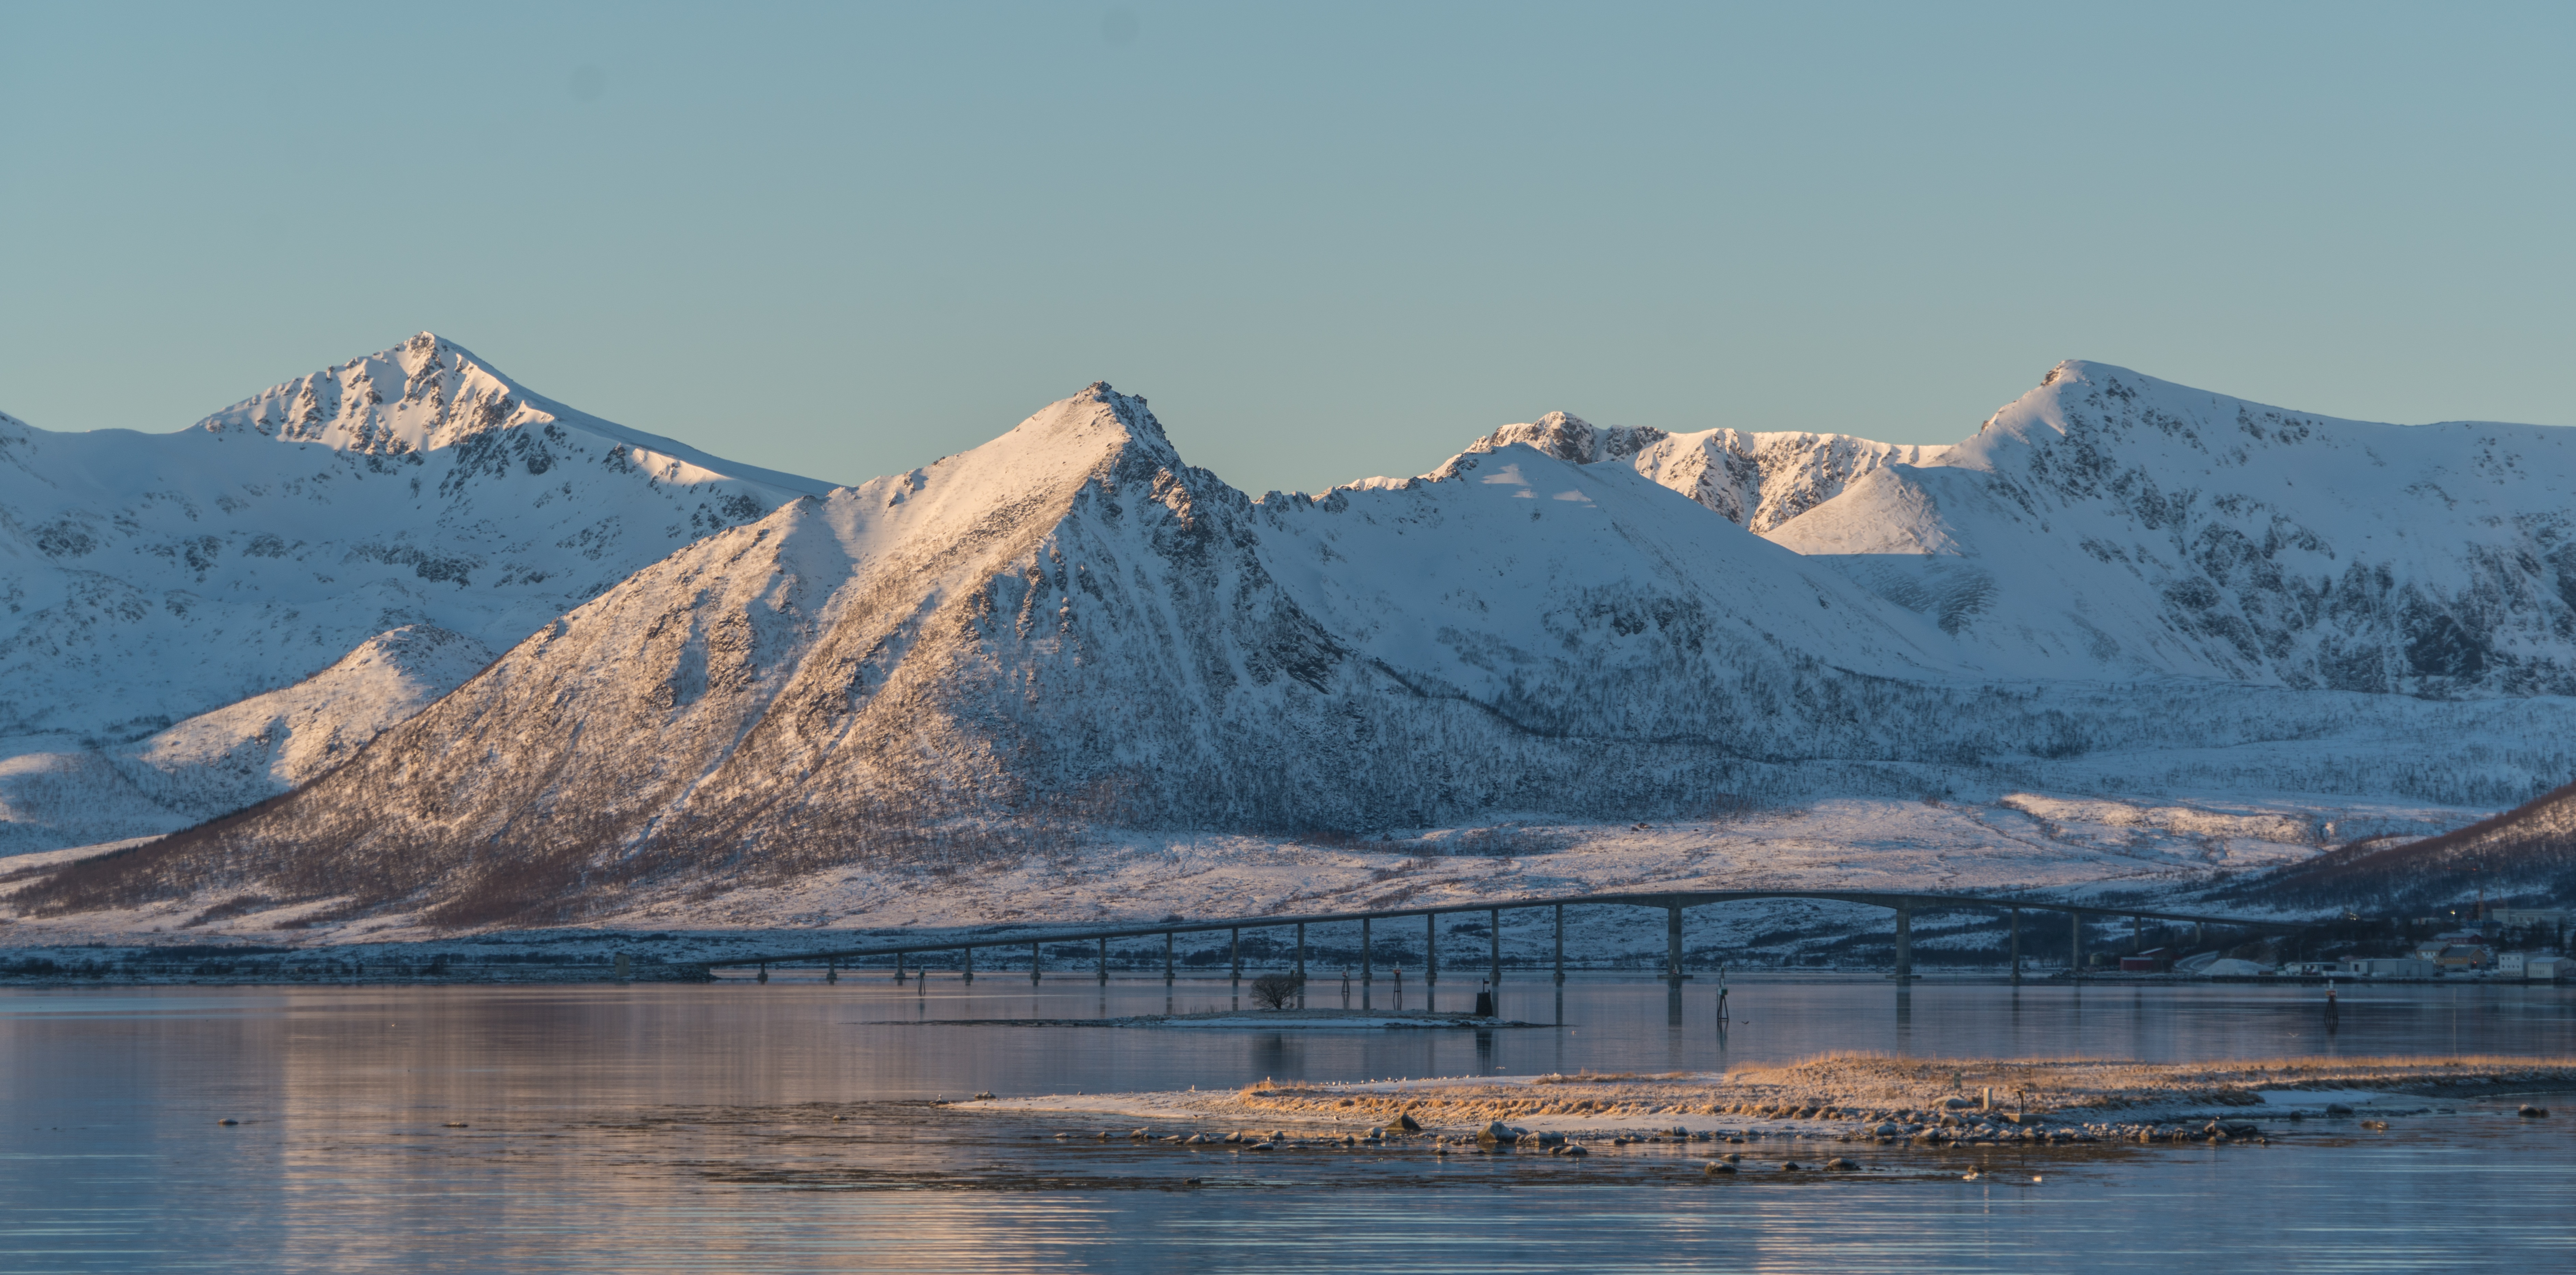
landscape, sea, coast, water, nature, wilderness, mountain, snow, winter, sky, lake, mountain range, europe, ice, reflection, fjord, reservoir, arctic, tourism, cruise, fell, loch, norway, norwegian, scandinavia, landform, mountainous landforms